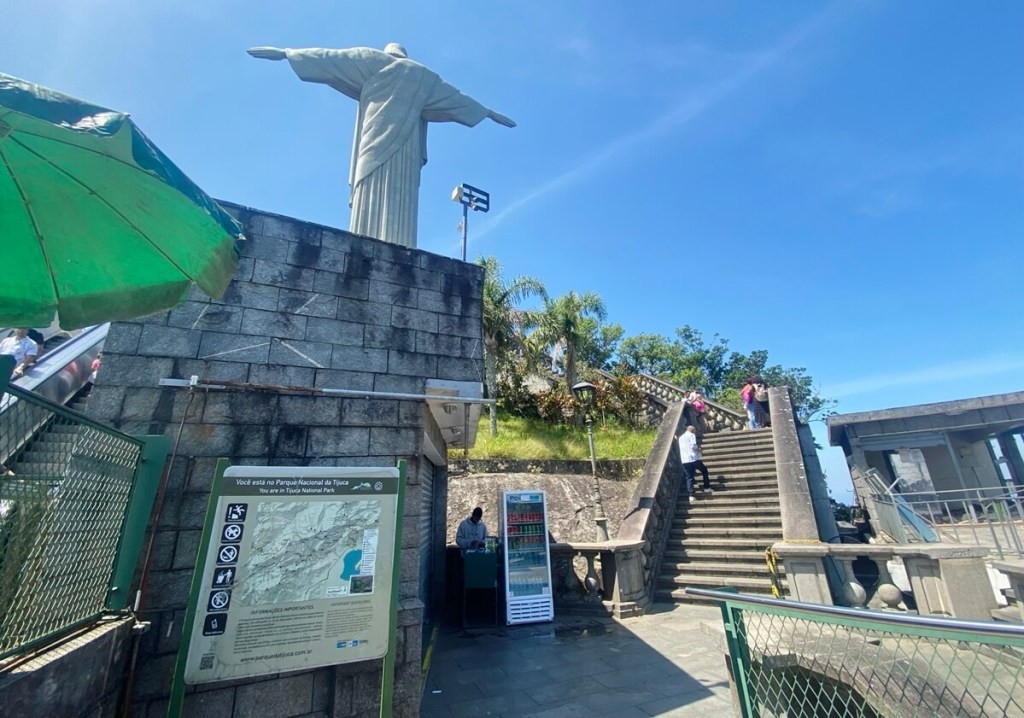
Landmark: Christ the Reedemer